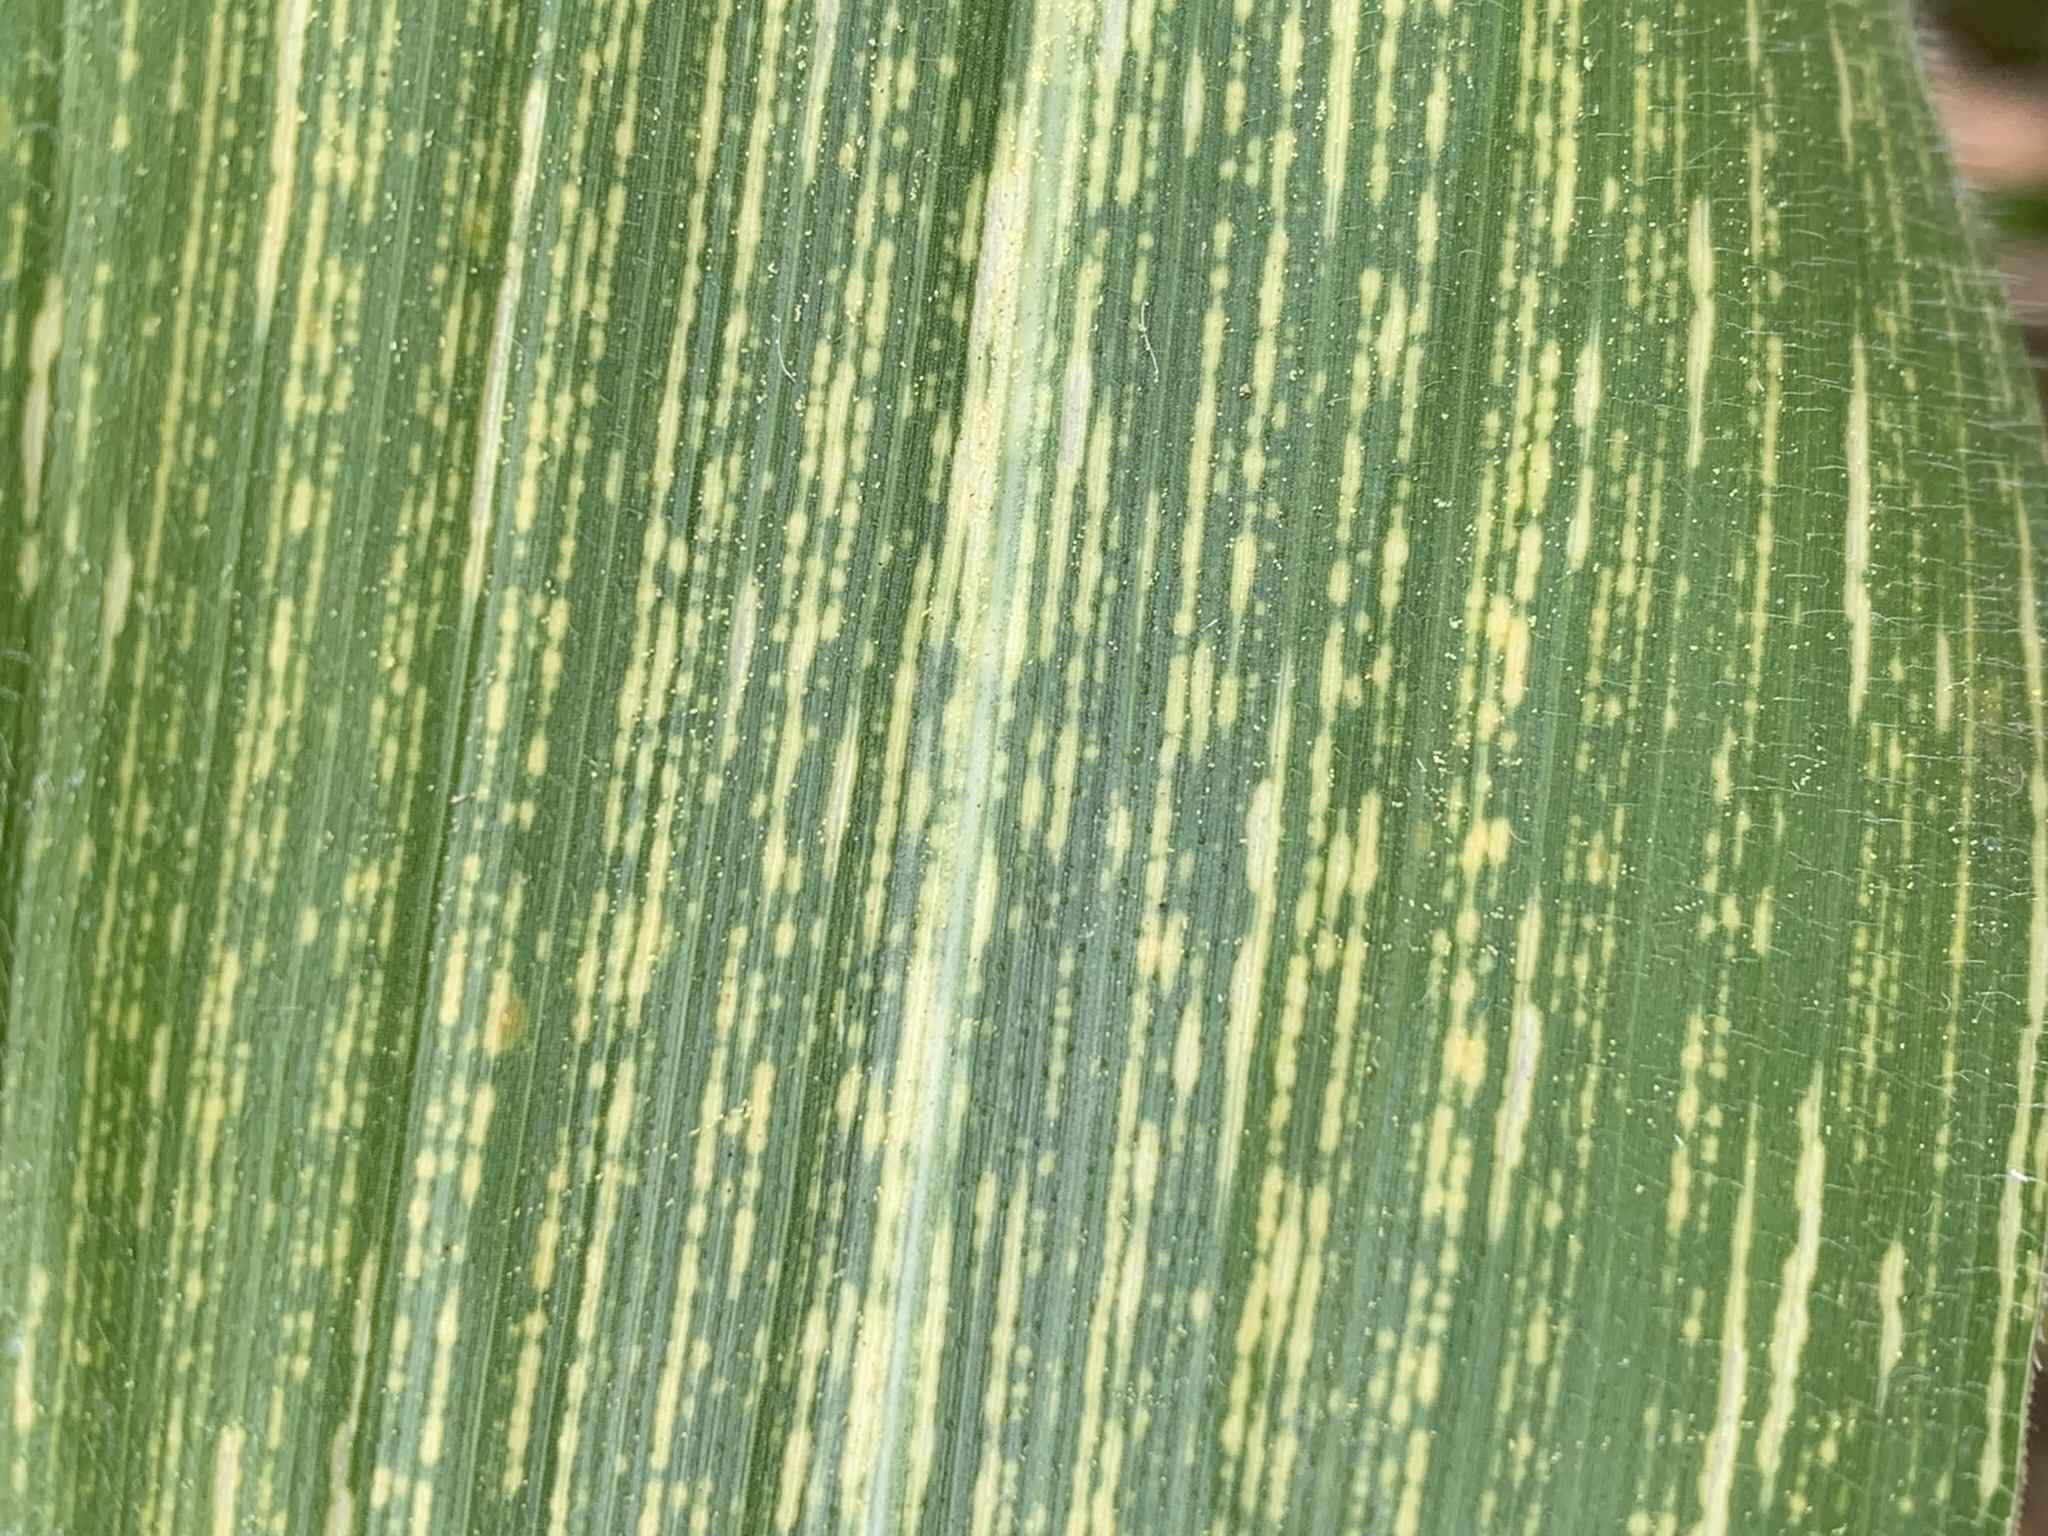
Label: MSV